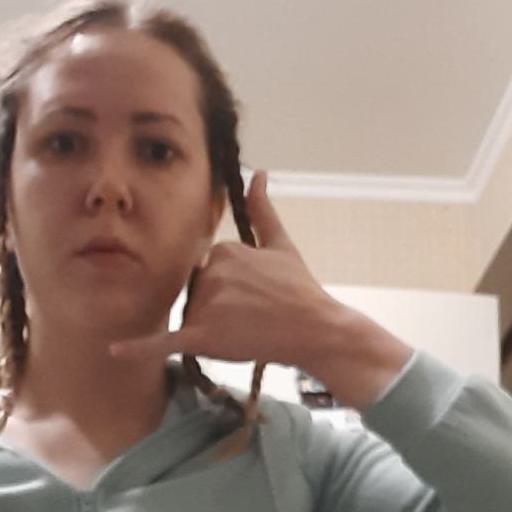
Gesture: call